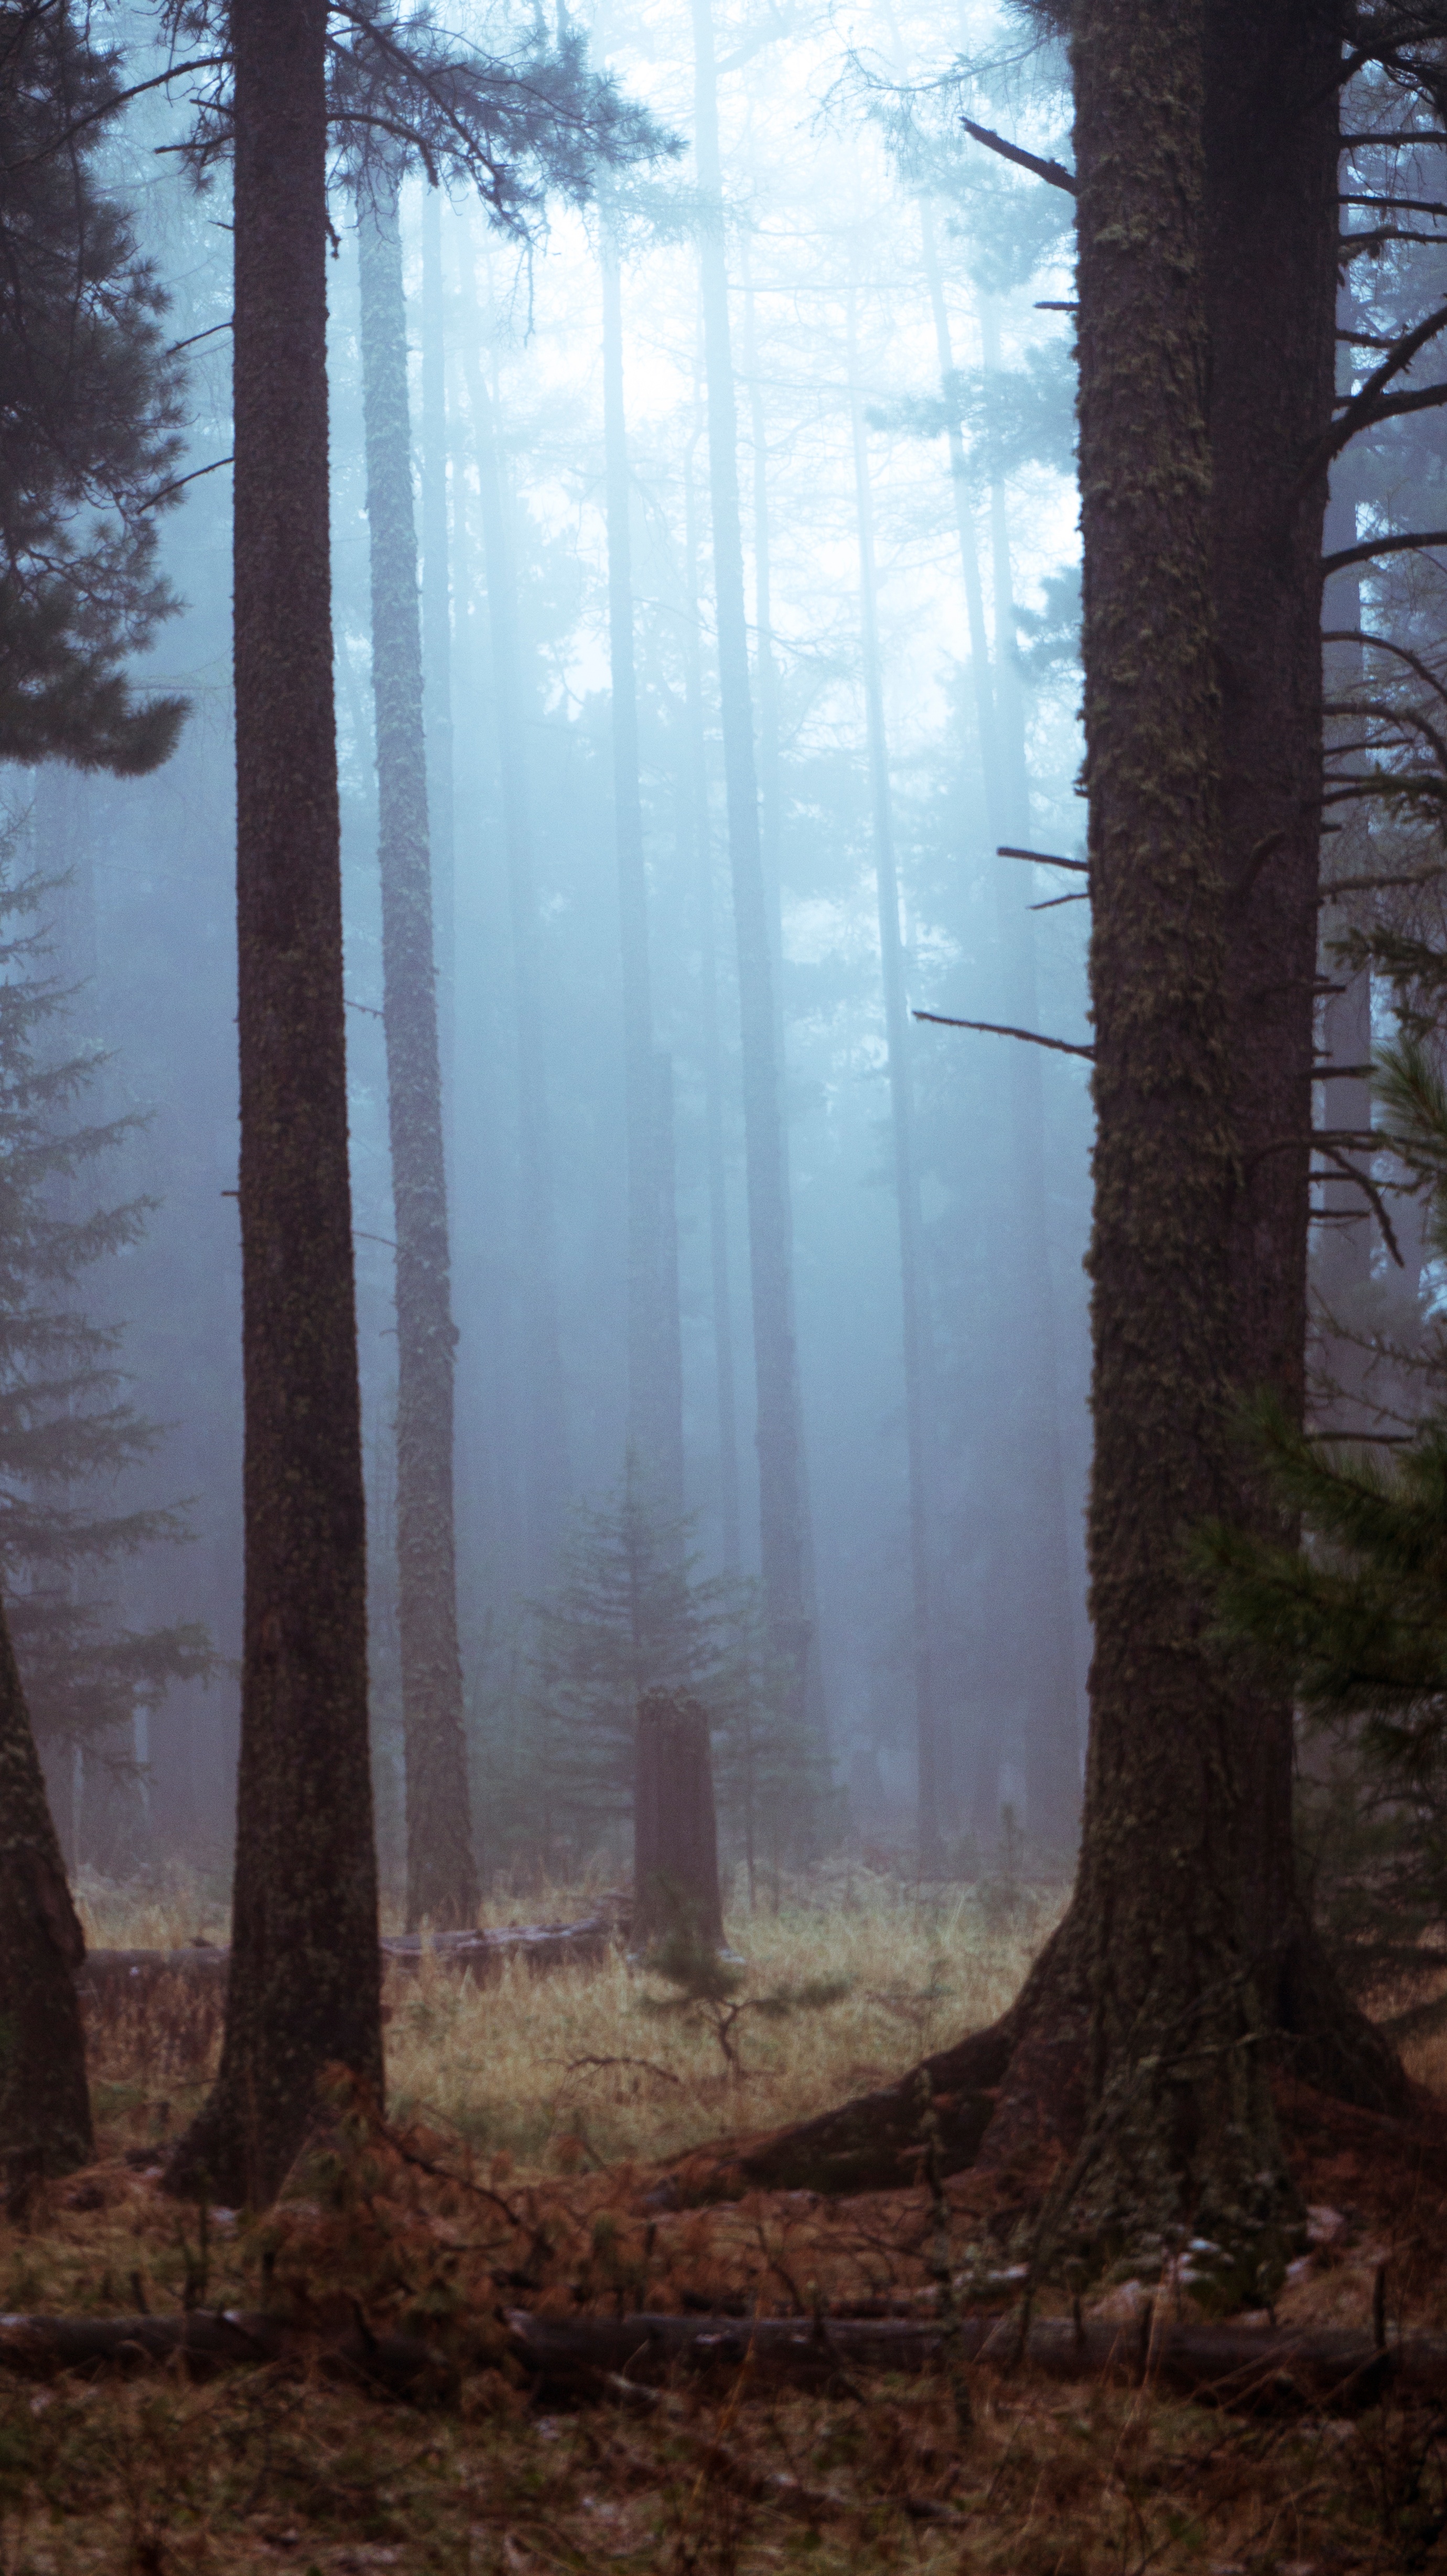
tree, nature, forest, wilderness, winter, fog, mist, sunlight, morning, weather, season, spruce, woodland, habitat, ecosystem, natural environment, geographical feature, atmospheric phenomenon, woody plant, temperate coniferous forest